Culture of Pakistan

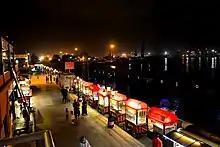
Located on the bank of Arabian Sea in Karachi, Port Grand is one of the largest food streets of Asia.

Cricket, however, is the most popular game across the country. The country has had an array of success in the sport over the years, and has the distinct achievement of having won each of the major ICC international cricket tournaments: ICC Cricket World Cup, ICC World Twenty20, and ICC Champions Trophy; as well as the ICC Test Championship. The cricket team (known as "Shaheen") won the Cricket World Cup held in 1992; it was runner-up once, in 1999. Pakistan was runner-up in the inaugural World Twenty20 (2007) in South Africa and won the World Twenty20 in England in 2009. In March 2009, militants attacked the touring Sri Lankan cricket team, after which no international cricket was played in Pakistan until May 2015, when the Zimbabwean team agreed to a tour. Pakistan also won the 2017 ICC Champions Trophy by defeating arch-rivals India in the final.